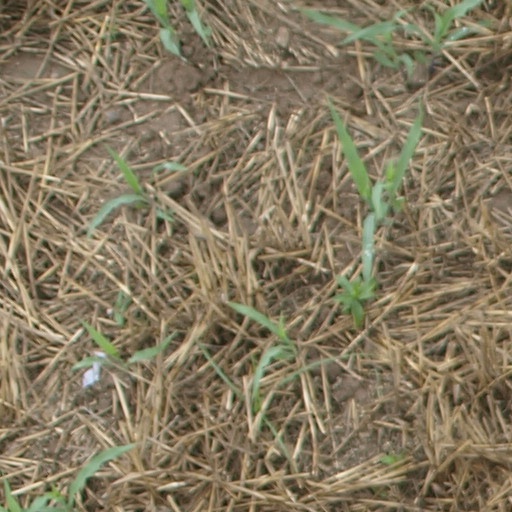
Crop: maize; corn